Sergey Zlobin

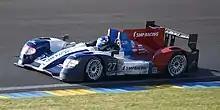
The SMP Racing car which Zlobin, alongside Mika Salo and Anton Ladygin used in the 2014 Le Mans 24h

Zlobin began racing in 1996 at the later age of 26, and took part in several competitions, such as Danian Cup in rallycross. In 1998, he made a switch to single-seater racing, initially competing in Russian Formula Three Championship and Euro Formula 3000 for several years.